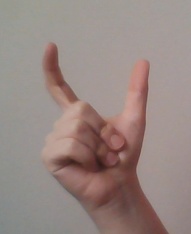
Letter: nun